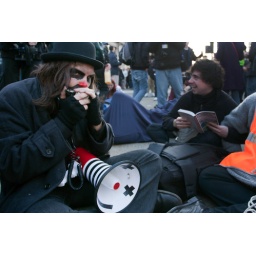
Student sitting down on the road which results in disrupting the traffic to a stand still. Oxford Street, London.